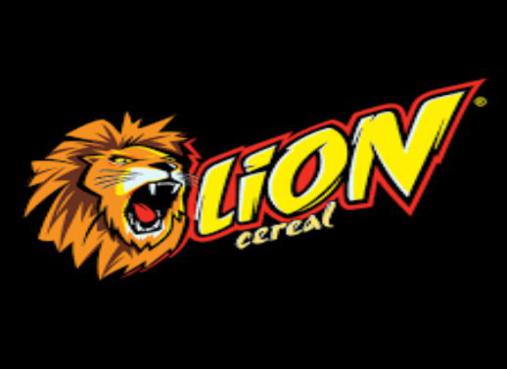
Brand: lion cereal
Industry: Food